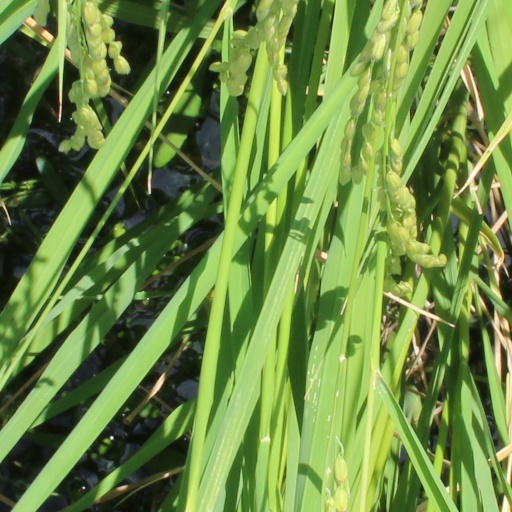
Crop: rice